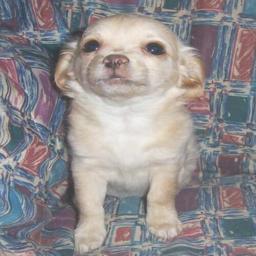
Animal: dogs